Andes

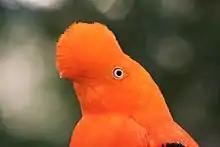
A male Andean cock-of-the-rock, a species found in humid Andean forests and the national bird of Peru

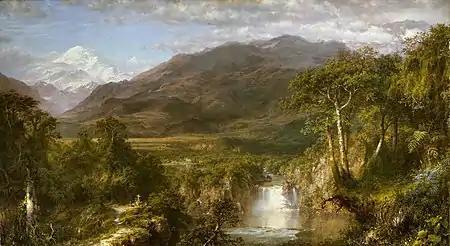
Frederic Edwin Church, "Heart of the Andes," 1859.

The climate in the Andes varies greatly depending on latitude, altitude, and proximity to the sea. Temperature, atmospheric pressure, and humidity decrease in higher elevations. The southern section is rainy and cool, while the central section is dry. The northern Andes are typically rainy and warm, with an average temperature of in Colombia. The climate is known to change drastically in rather short distances. Rainforests exist just kilometers away from the snow-covered peak of Cotopaxi. The mountains have a large effect on the temperatures of nearby areas. The snow line depends on the location. It is between in the tropical Ecuadorian, Colombian, Venezuelan, and northern Peruvian Andes, rising to in the drier mountains of southern Peru and northern Chile south to about 30°S before descending to on Aconcagua at 32°S, at 40°S, at 50°S, and only in Tierra del Fuego at 55°S; from 50°S, several of the larger glaciers descend to sea level.